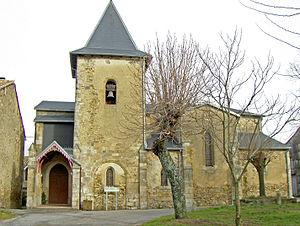
Brousses-et-Villaret est une commune française située dans le département de l'Aude en région Occitanie.